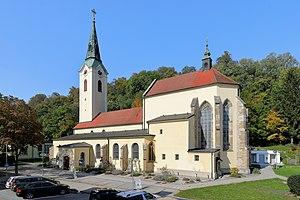
Amstetten est une ville en Basse-Autriche, dans la région historique de Mostviertel. Elle est la capitale du district d'Amstetten.